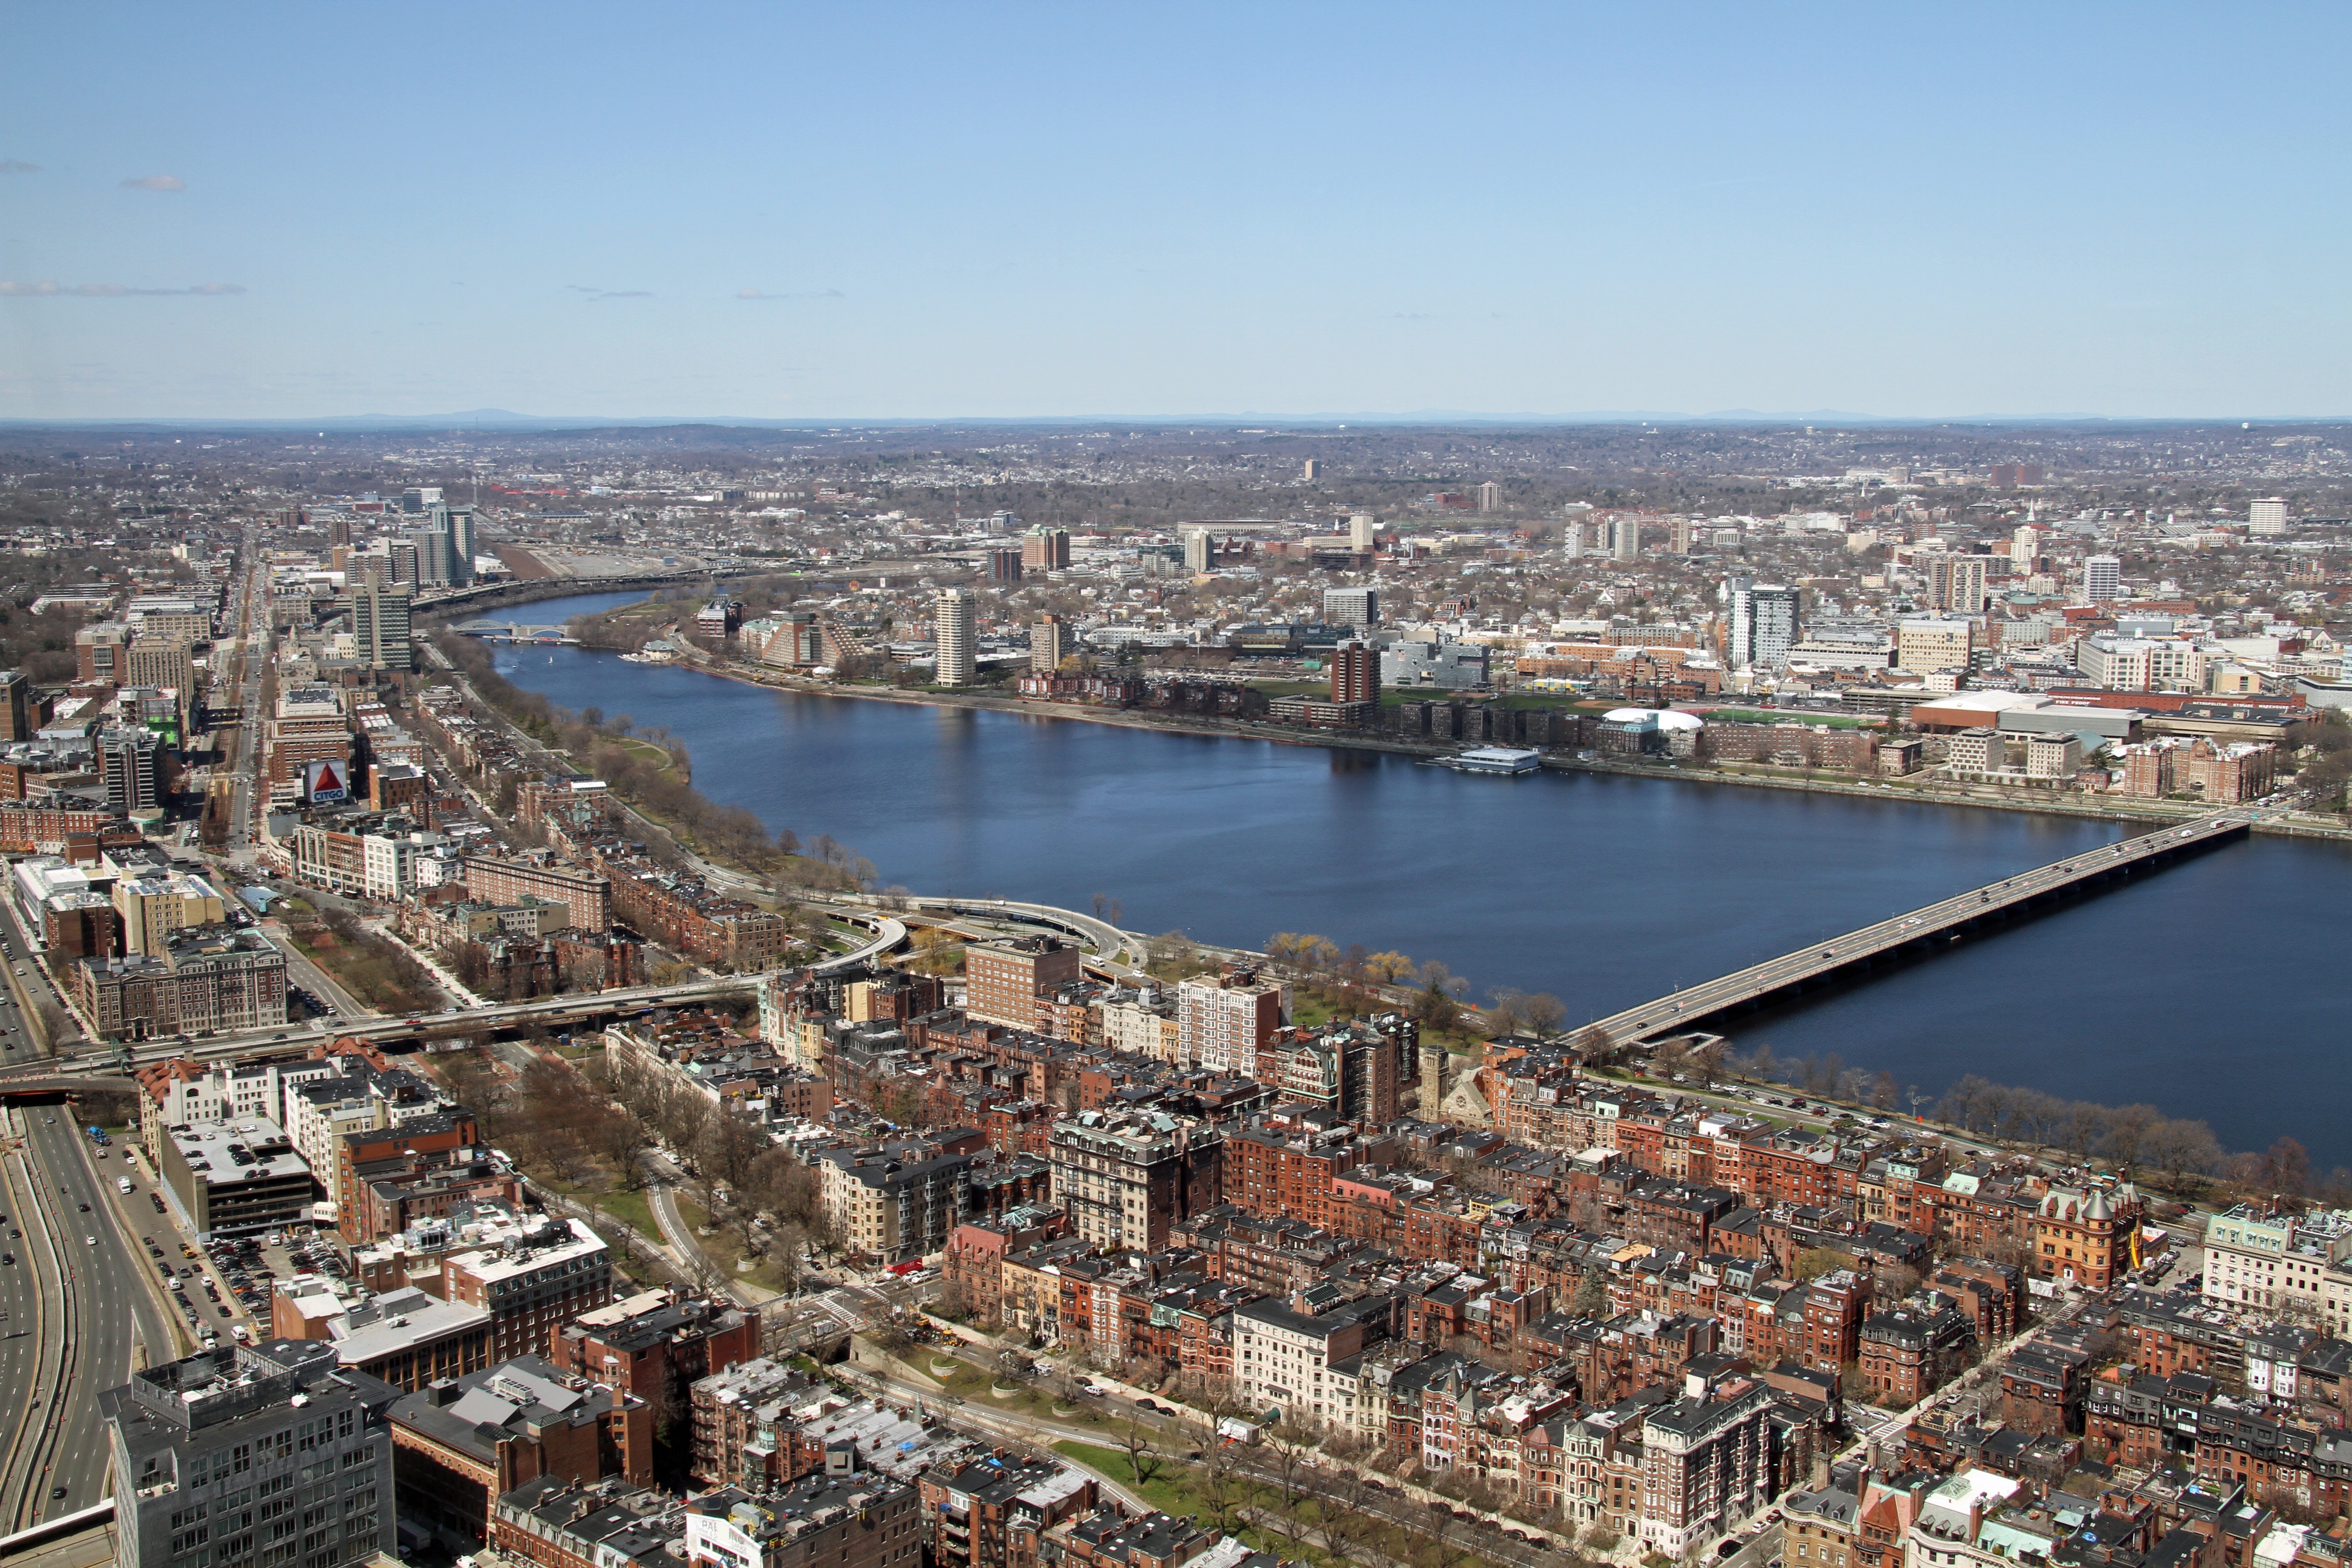
dock, skyline, photography, town, city, urban, river, cityscape, panorama, downtown, harbor, marina, port, boston, top view, infrastructure, houses, top, bird's eye view, aerial photography, residential area